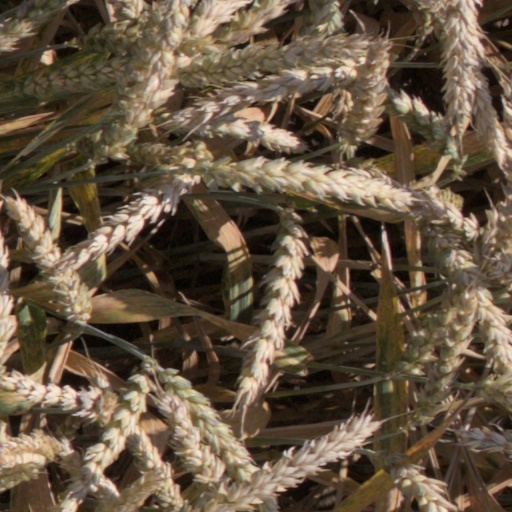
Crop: wheat